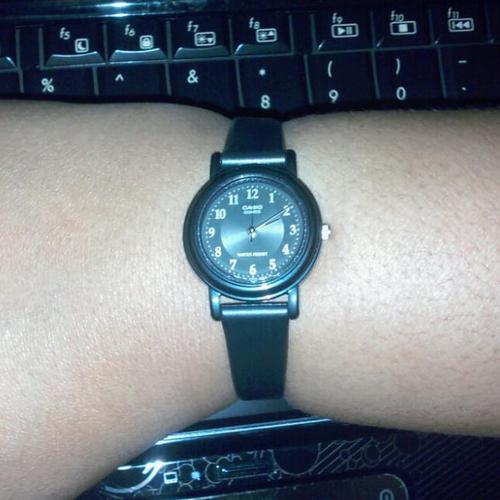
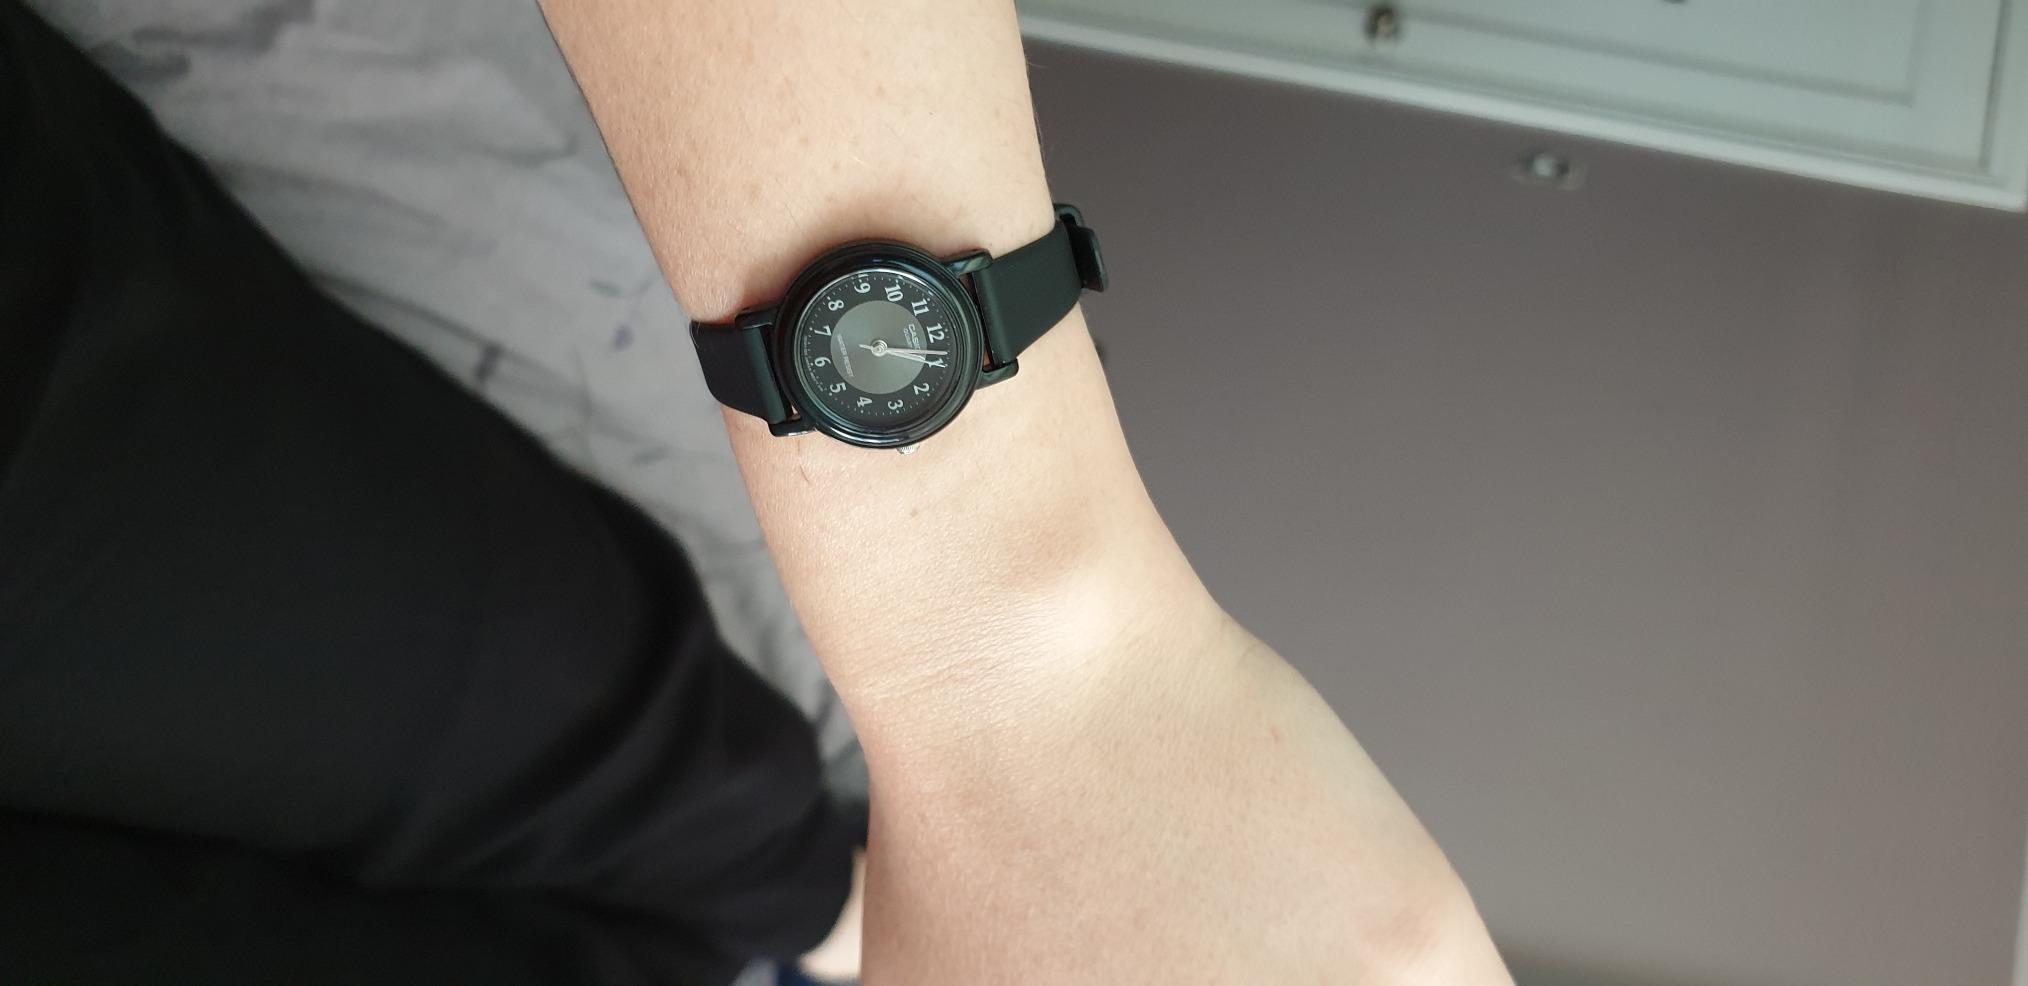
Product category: accessories_watch
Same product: yes